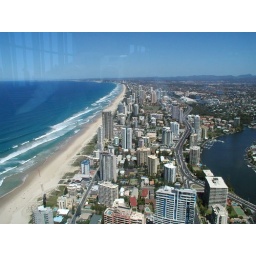
View from the bar on the 78th floor of the Q1 tower over the Gold coast